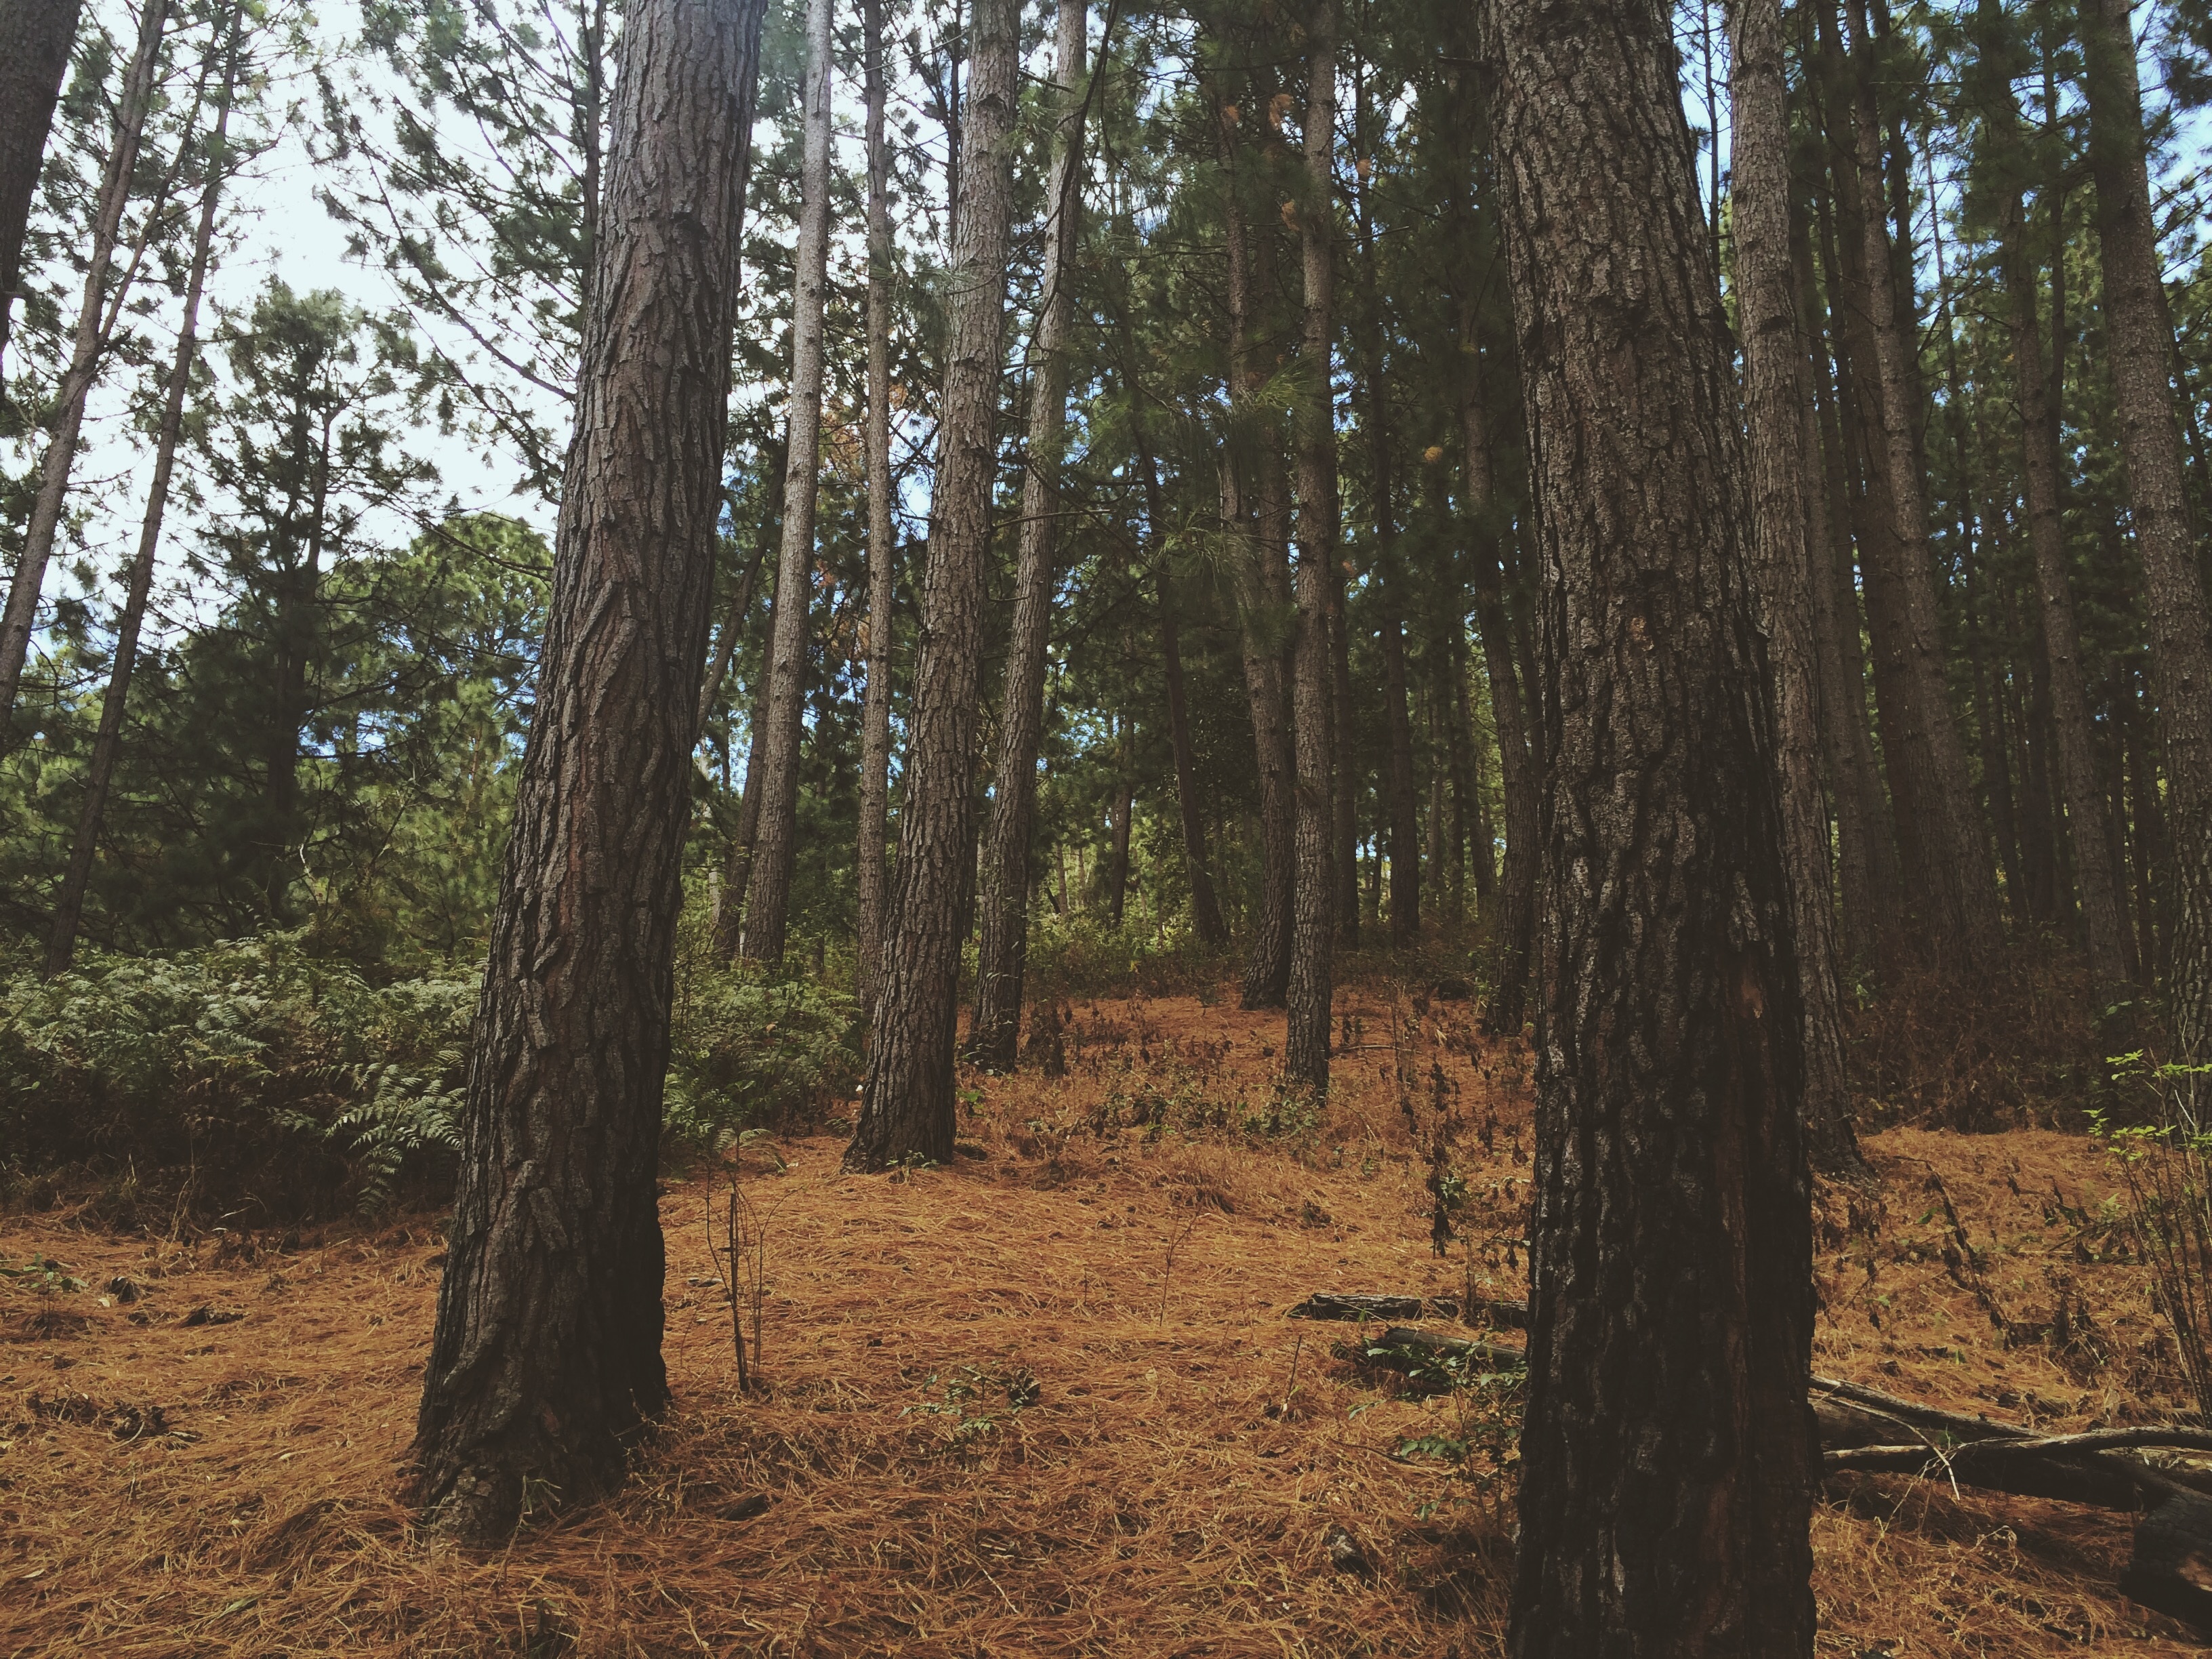
landscape, tree, nature, forest, path, wilderness, mountain, plant, wood, trail, texture, leaf, trunk, dry, pine, green, solo, autumn, park, brown, season, ecology, trees, leaves, spruce, vegetation, shrub, branches, deciduous, wetland, grove, woodland, habitat, chestnuts, ecosystem, biome, old growth forest, natural environment, woody plant, temperate broadleaf and mixed forest, temperate coniferous forest, casta ar